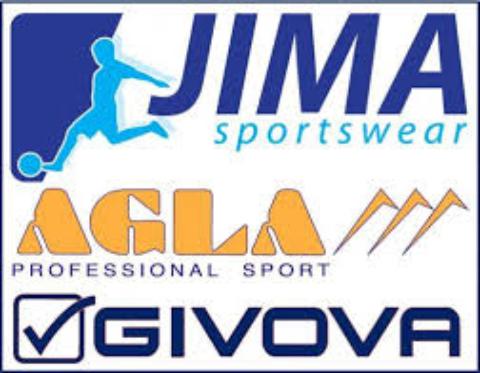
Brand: Givova
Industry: Clothes